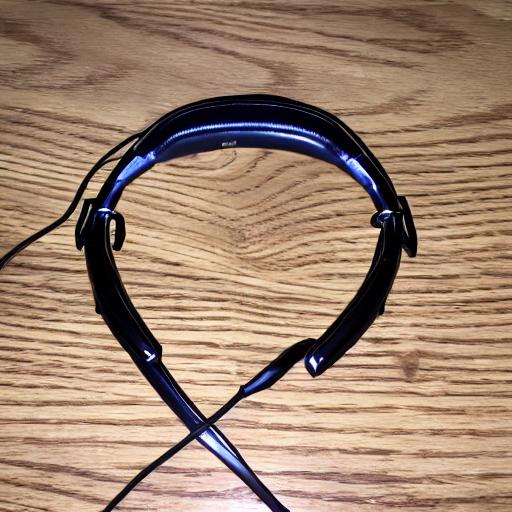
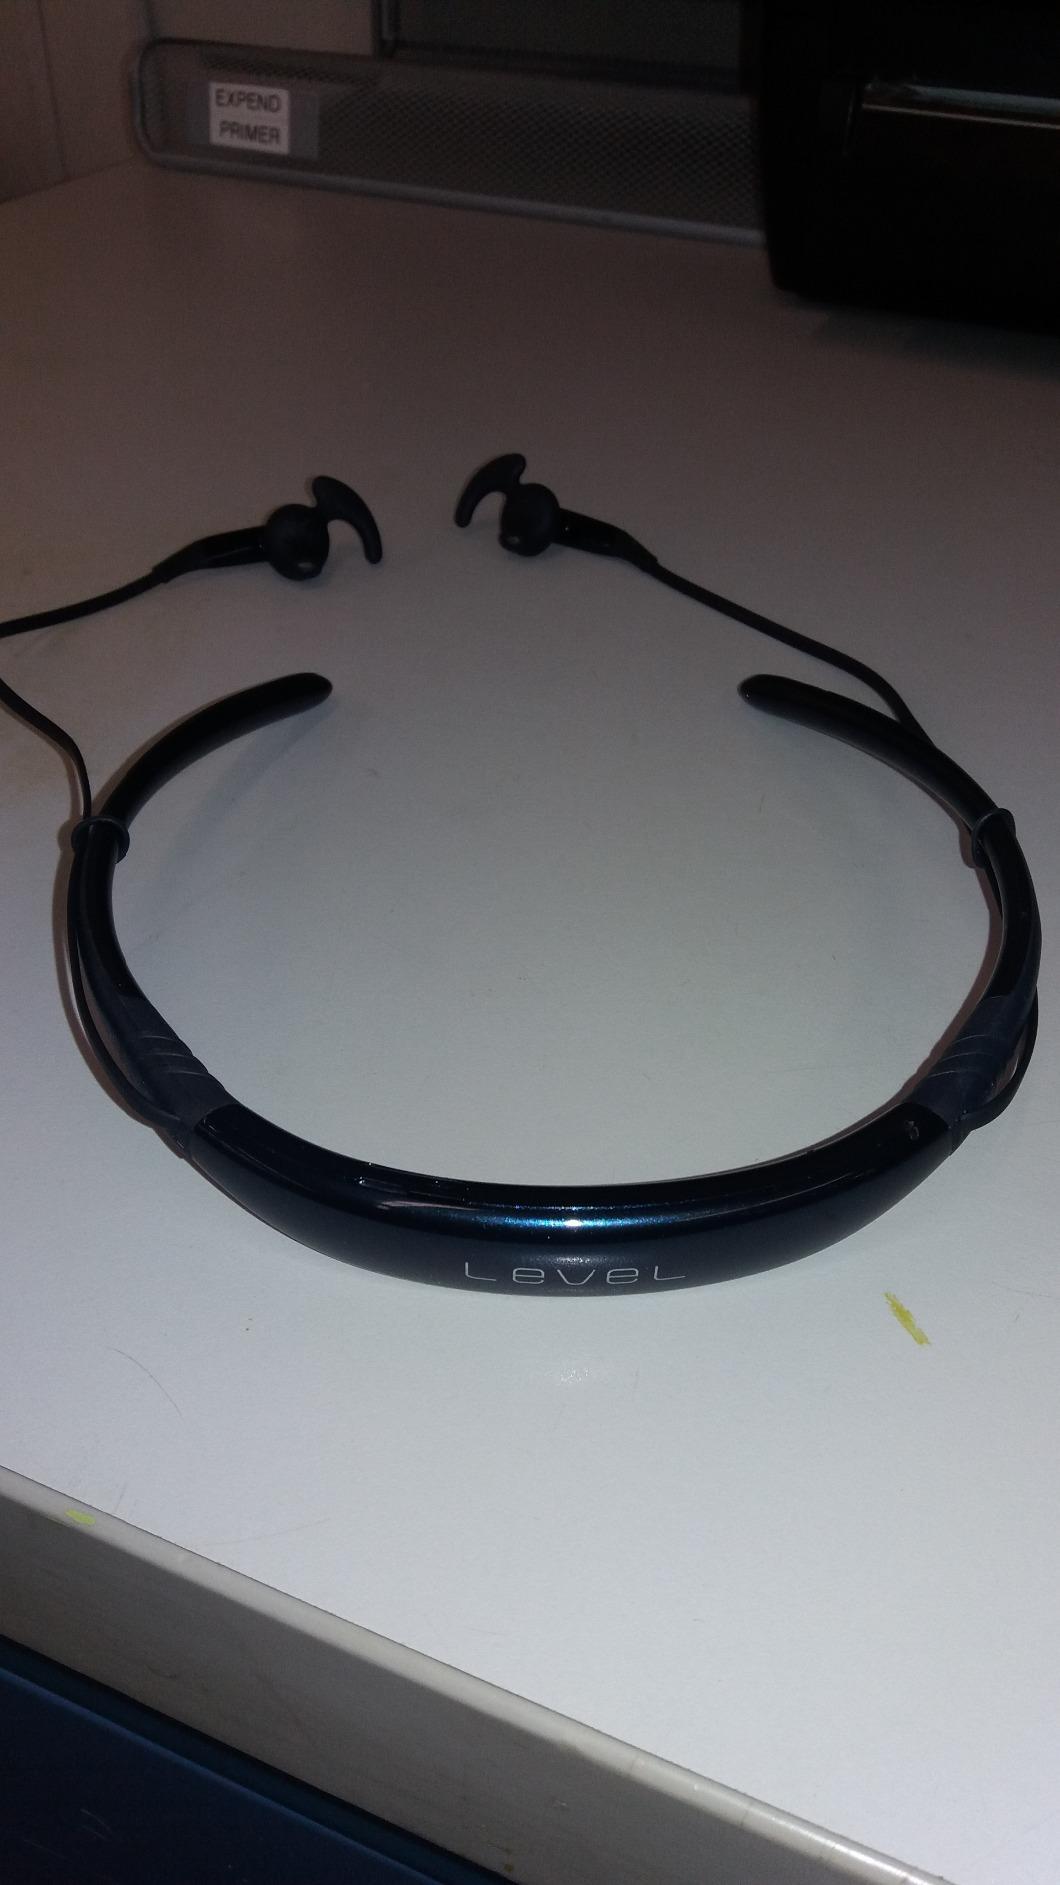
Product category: headphones
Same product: no